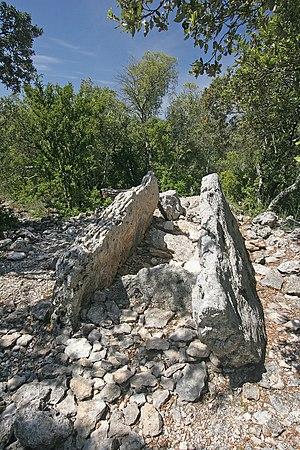
Dolmen de Grosse Pierre Camera location44°